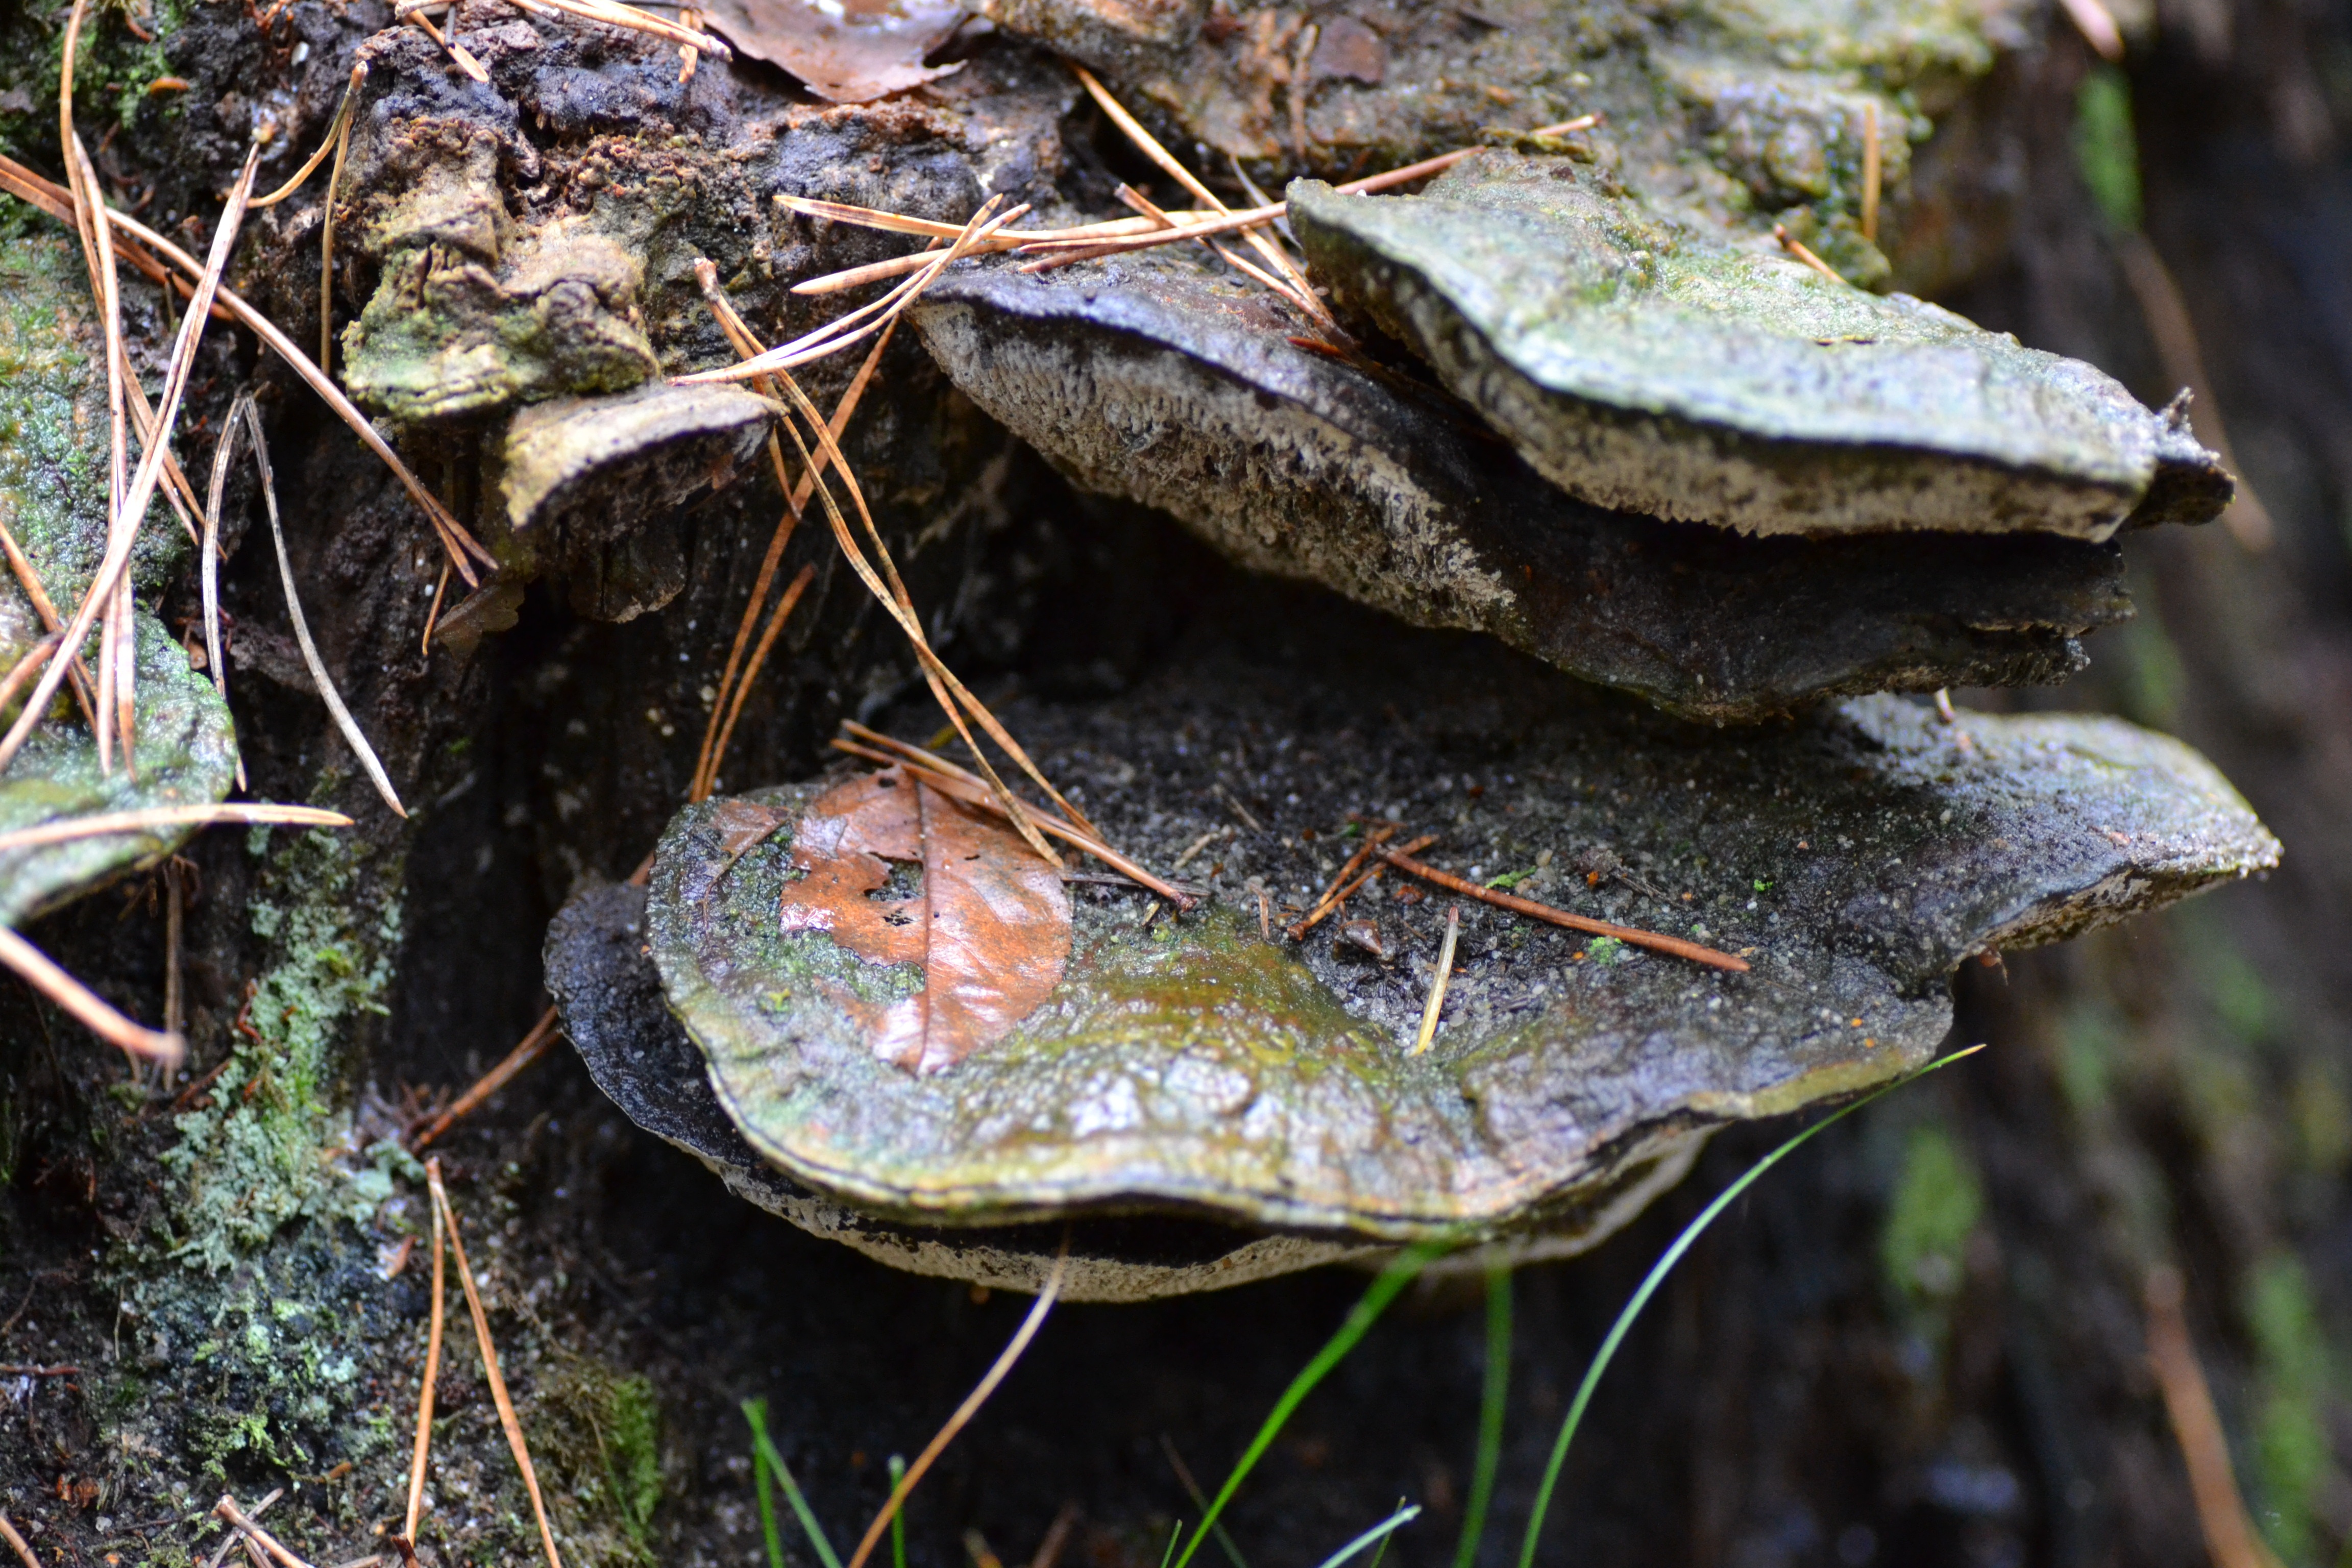
nature, forest, leaf, wildlife, autumn, turtle, reptile, fauna, vertebrate, macro photography, common snapping turtle, emydidae, chelydridae, birch fungus